Tulipa orphanidea

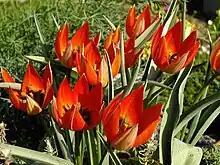
Group of T orphanidea flowers

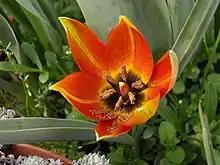
Flower of T orphanidea showing basal blotch at centre of cup

"Tulipa orphanidea" is a bulbous perennial reaching 10–20 cm in height. Bulbs measure 20–47 x 8–22 mm. The stem is glabrous or hairy, and the leaves which vary from 2–7 reach a size of about 20x2 cm, and are green, often with a tinge of red along their edges. The stem bears 1–4 globular to star-shaped flowers with copper-red, rarely yellow and red tepals, arranged in two whorls of three. The tepals bear a black, sometimes yellow, basal blotch interiorly. The outer tepals measure 3–6 × 1–1.8 cm and the inner tepal 3–6 × 1.2–2.1 cm. The six stamens are a dark olive colour, 7–12 mm in length. The chromosome number is 2n = 36, rarely 24 or 48.